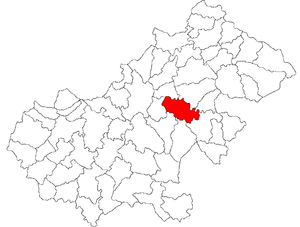
Culciu est une commune roumaine du județ de Satu Mare, dans la région historique de Transylvanie et dans la région de développement du Nord-ouest.